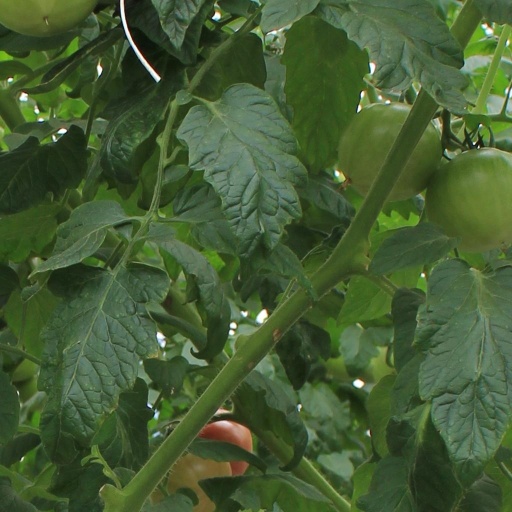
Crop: tomato